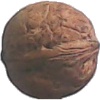
Label: Walnut 1